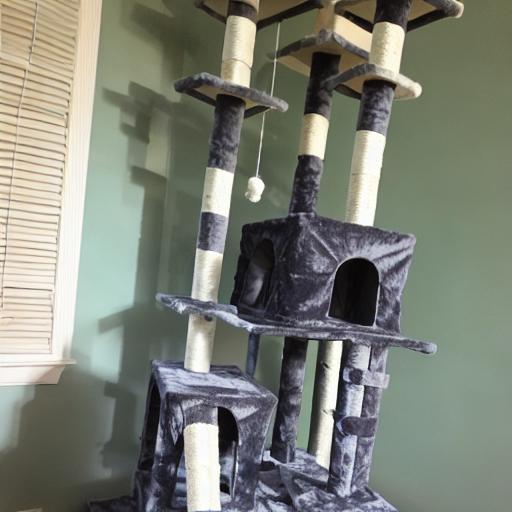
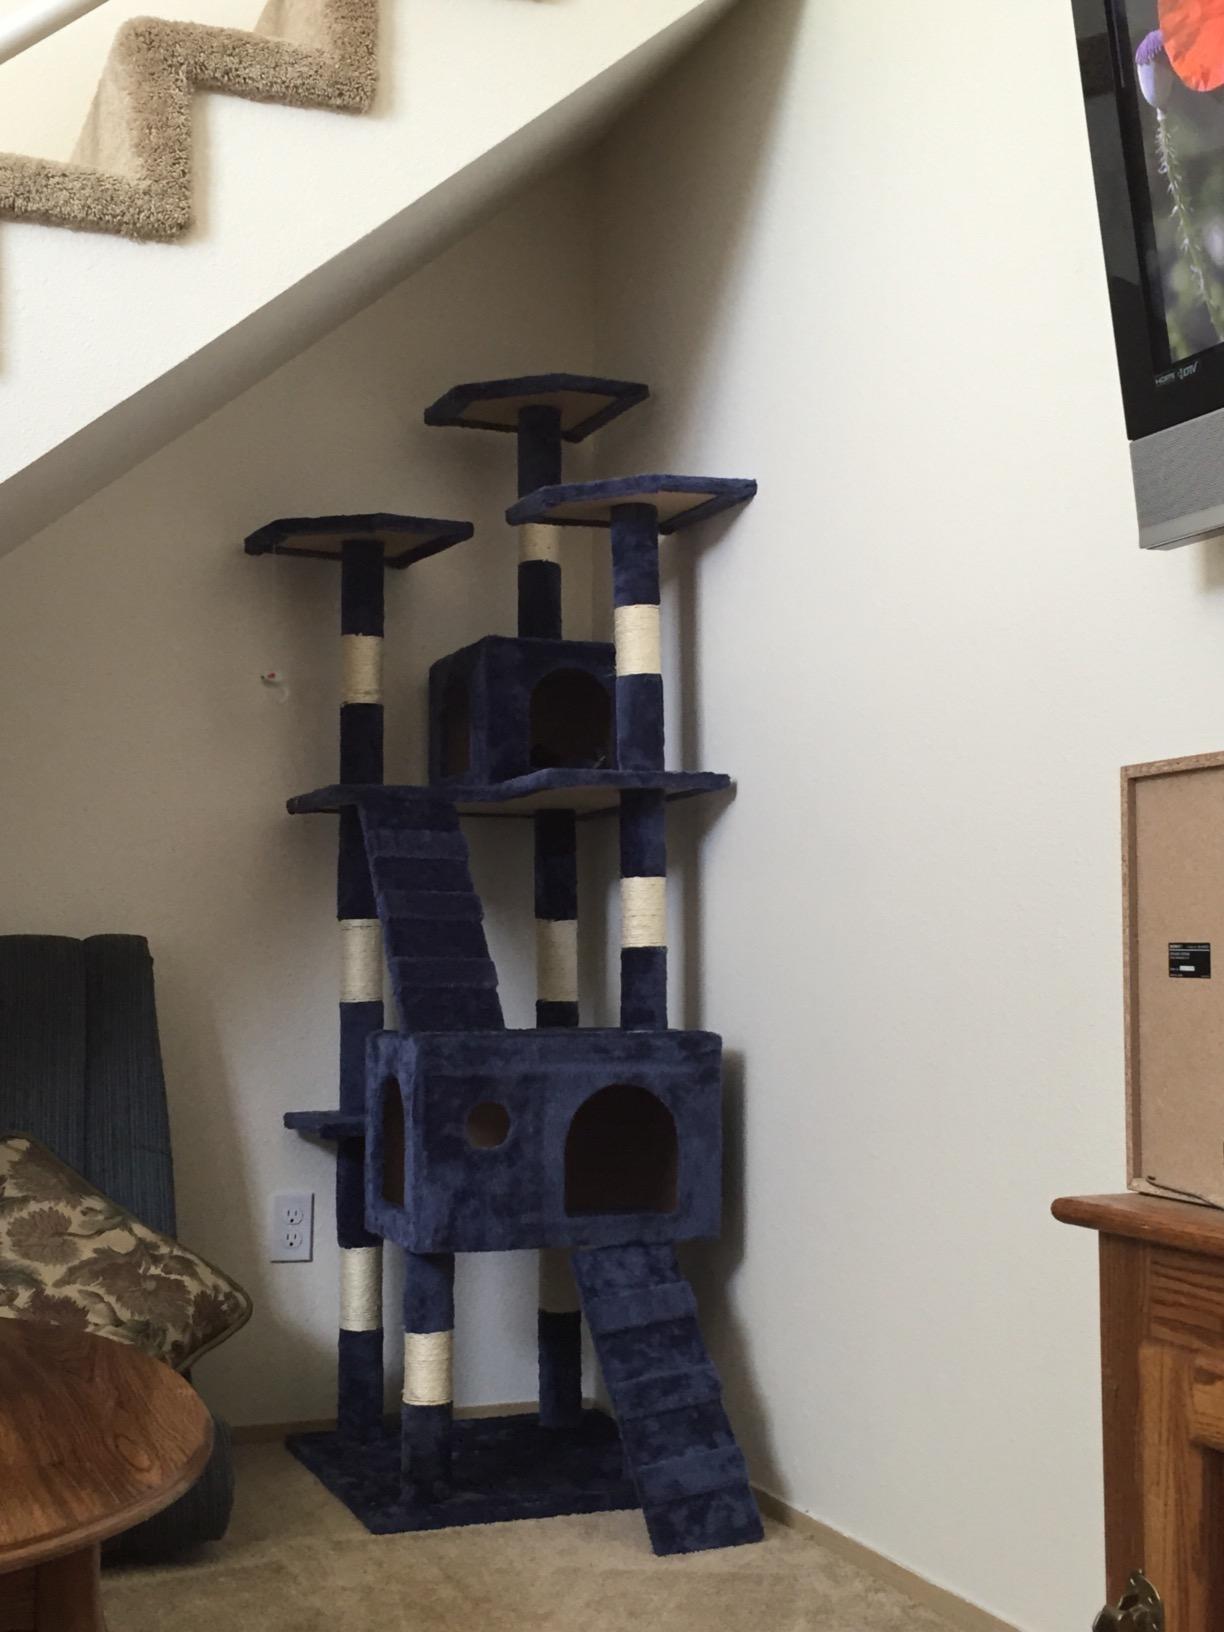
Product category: items_cat tree
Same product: no